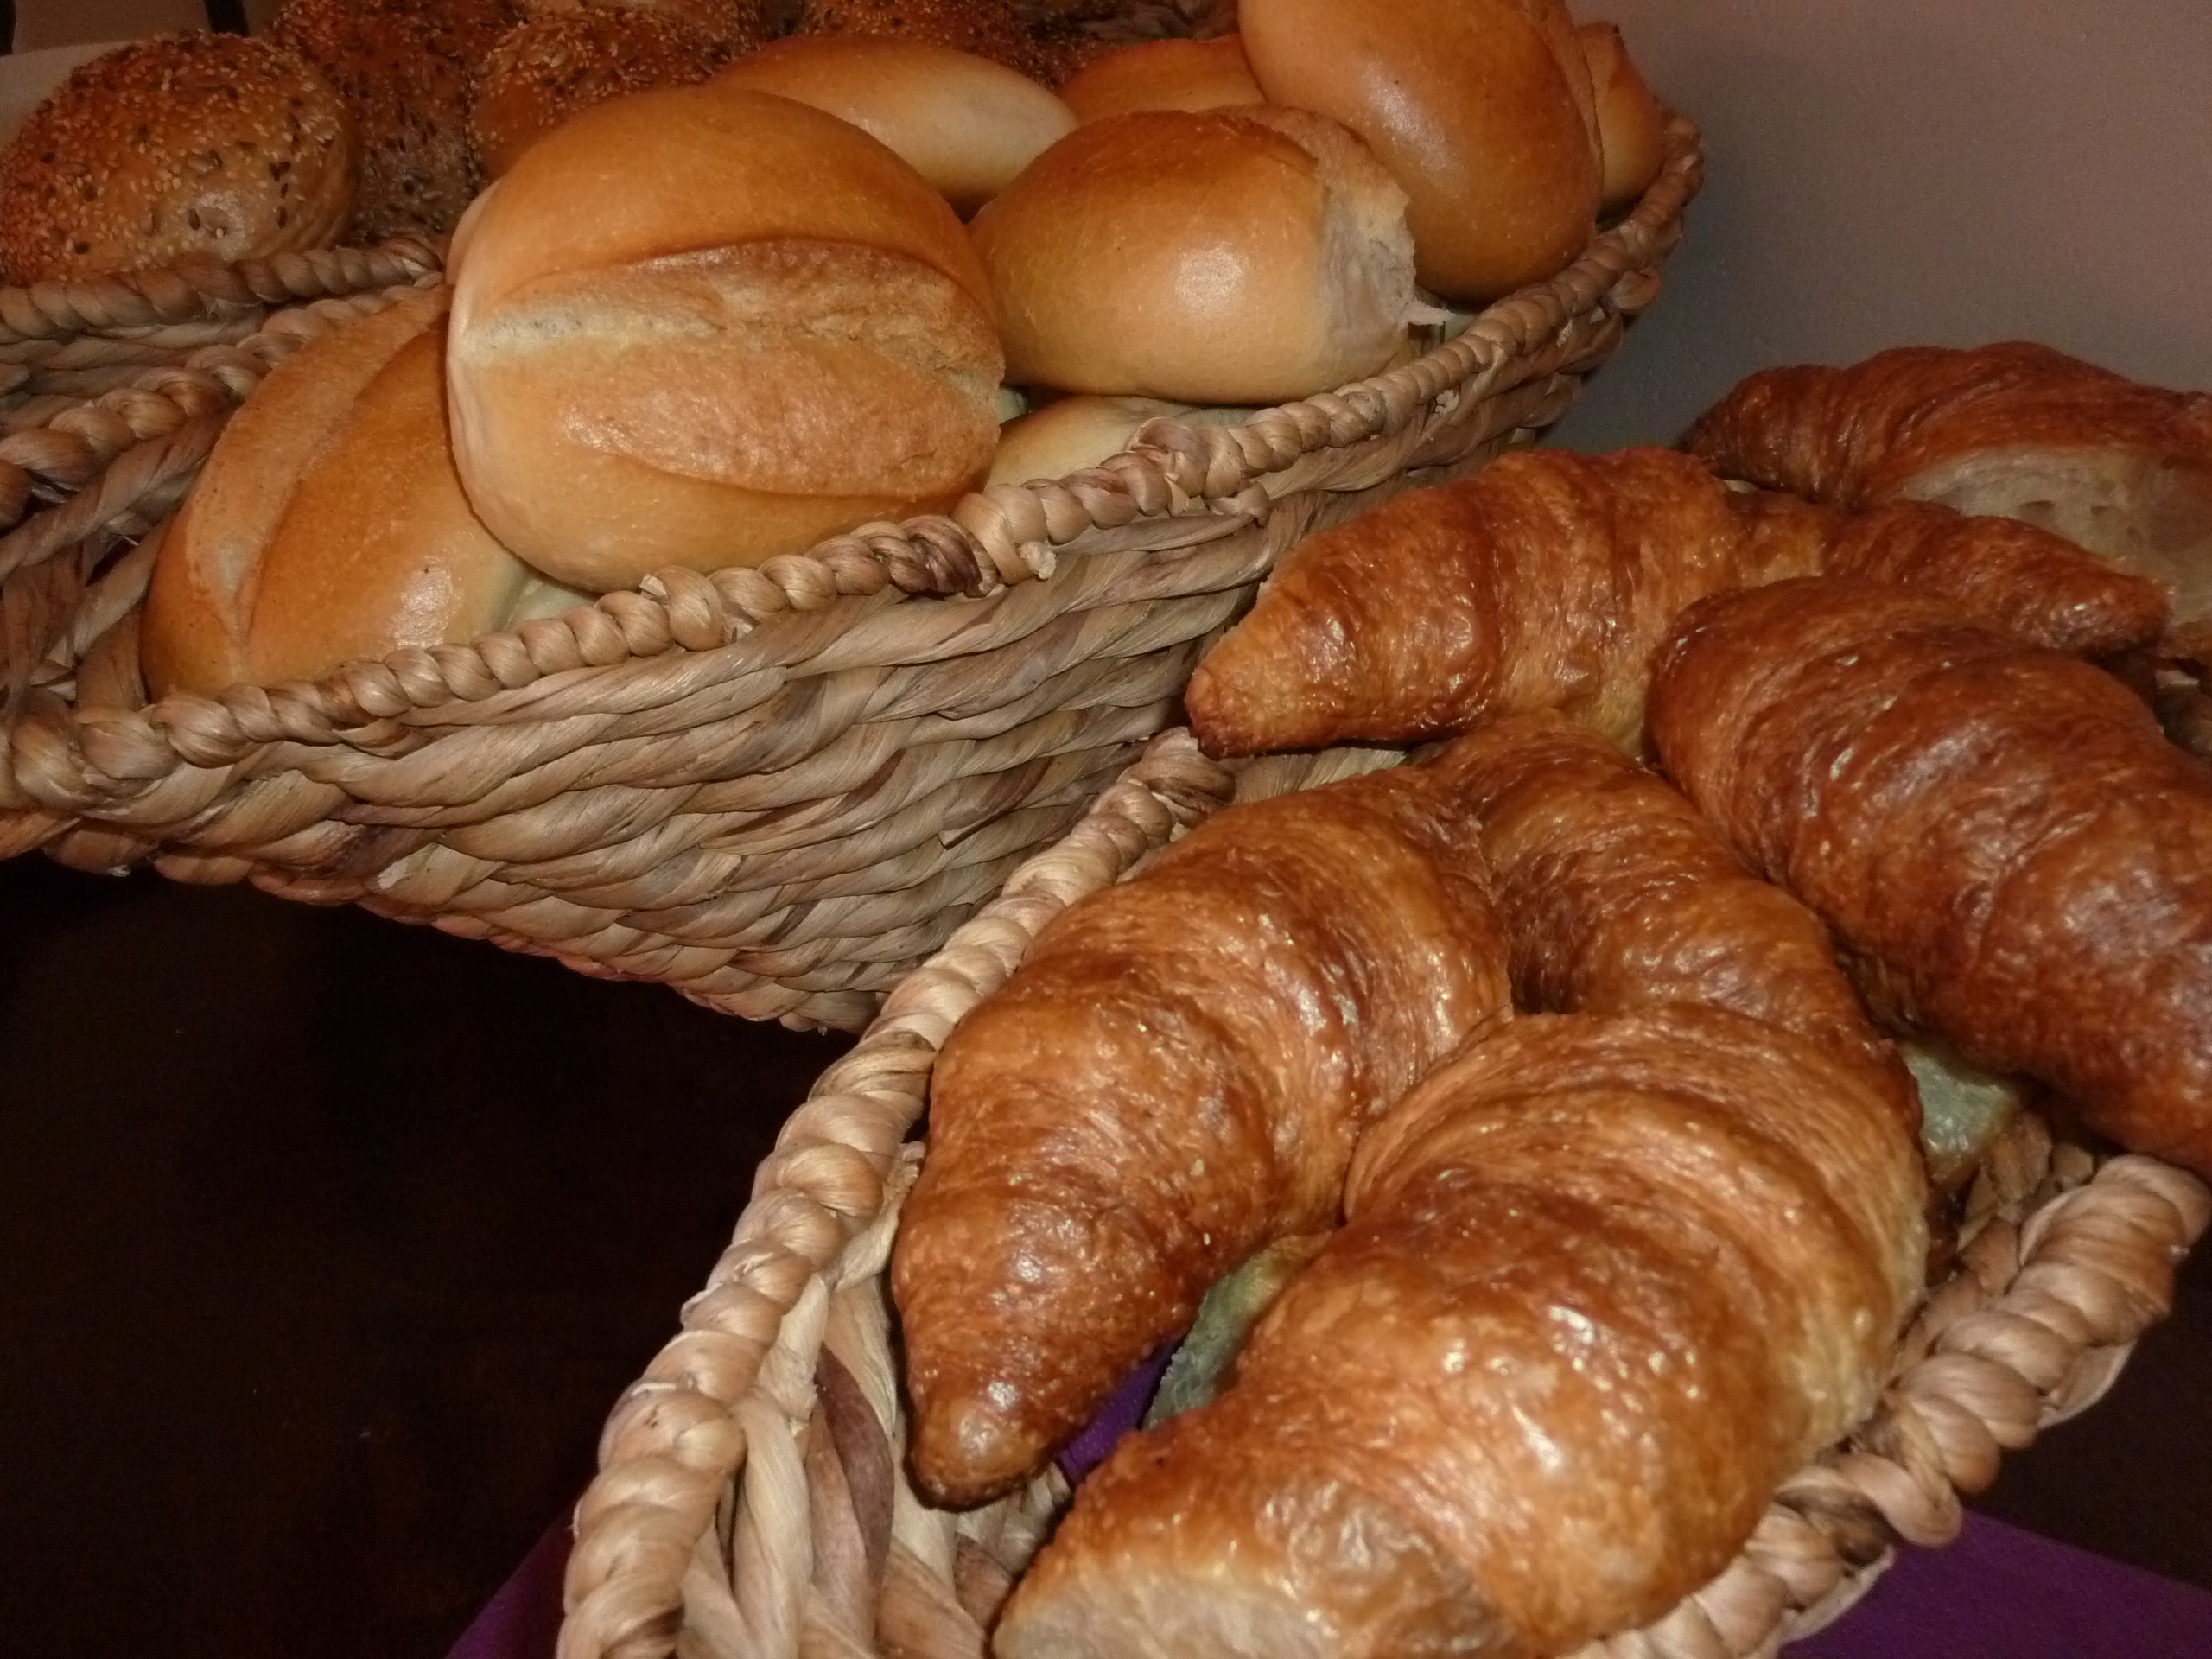
restaurant, food, dessert, eat, bread, pastry, buffet, baked goods, danish pastry, croissants, breakfast buffet, b tchen, viennoiserie